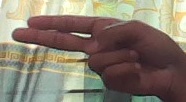
ASL sign: H